Aymeri de Narbonne

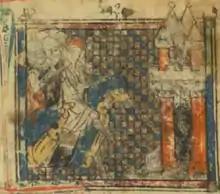

Aymeri de Narbonne is a legendary hero of Old French "chansons de geste" and the Matter of France. In the legendary material, as elaborated and expanded in various medieval texts, Aymeri is a knight in the time of Charlemagne's wars with the Saracens after the Battle of Roncevaux Pass. He is son of Hernaut and the grandson of Garin de Monglane. He conquers the city of Narbonne, marries a princess named Hermengarde or Hermenjart, and fathers seven sons (Guibert, Bernart, Guillaume, Garin, Hernaut, Beuve and Aymer), the most famous being Guillaume d'Orange, the hero of several popular "chansons de geste".